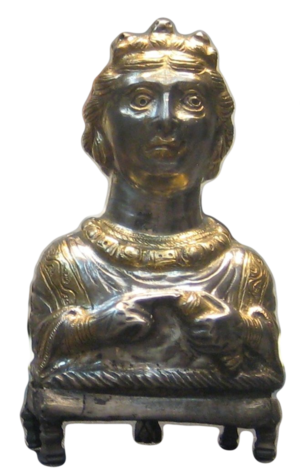
La poivrière de l'impératrice ou poivrière du trésor de Hoxne est un piperatorium en argent, partiellement doré daté d'environ 400 après Jésus-Christ.